Cockroach

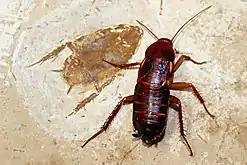

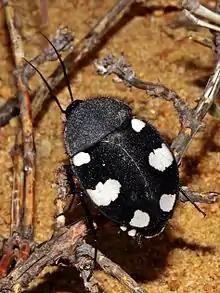
Domino cockroach "Therea petiveriana", normally found in India

Cockroaches are members of the superorder Dictyoptera, which includes the termites and mantids, a group of insects once thought to be separate from cockroaches. Currently, 4,600 species and over 460 genera are described worldwide. The name "cockroach" comes from the Spanish word for cockroach, "cucaracha", transformed by 1620s English folk etymology into "cock" and "roach". The scientific name derives from the Latin "blatta", "an insect that shuns the light", which in classical Latin was applied not only to cockroaches, but also to mantids.